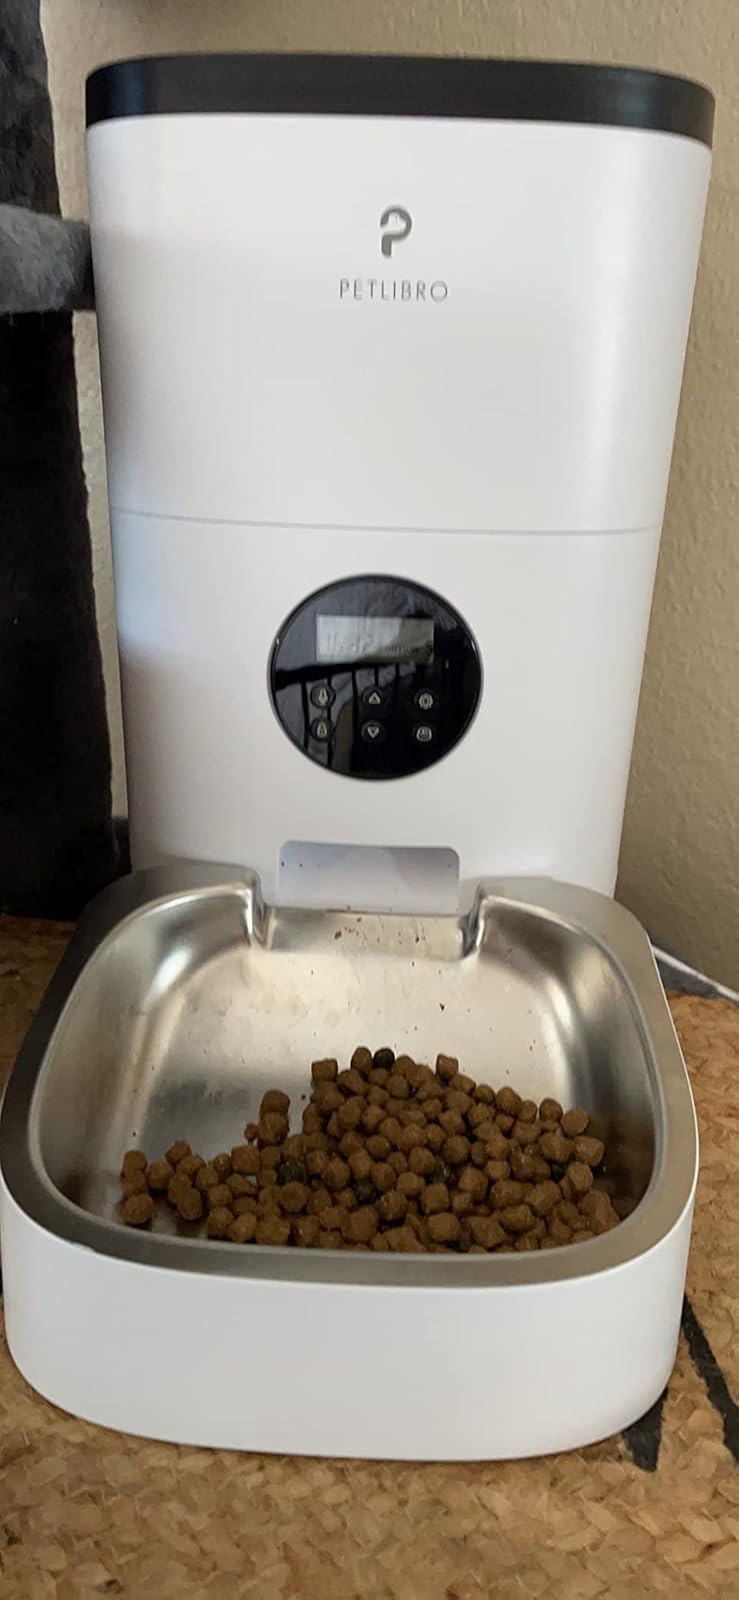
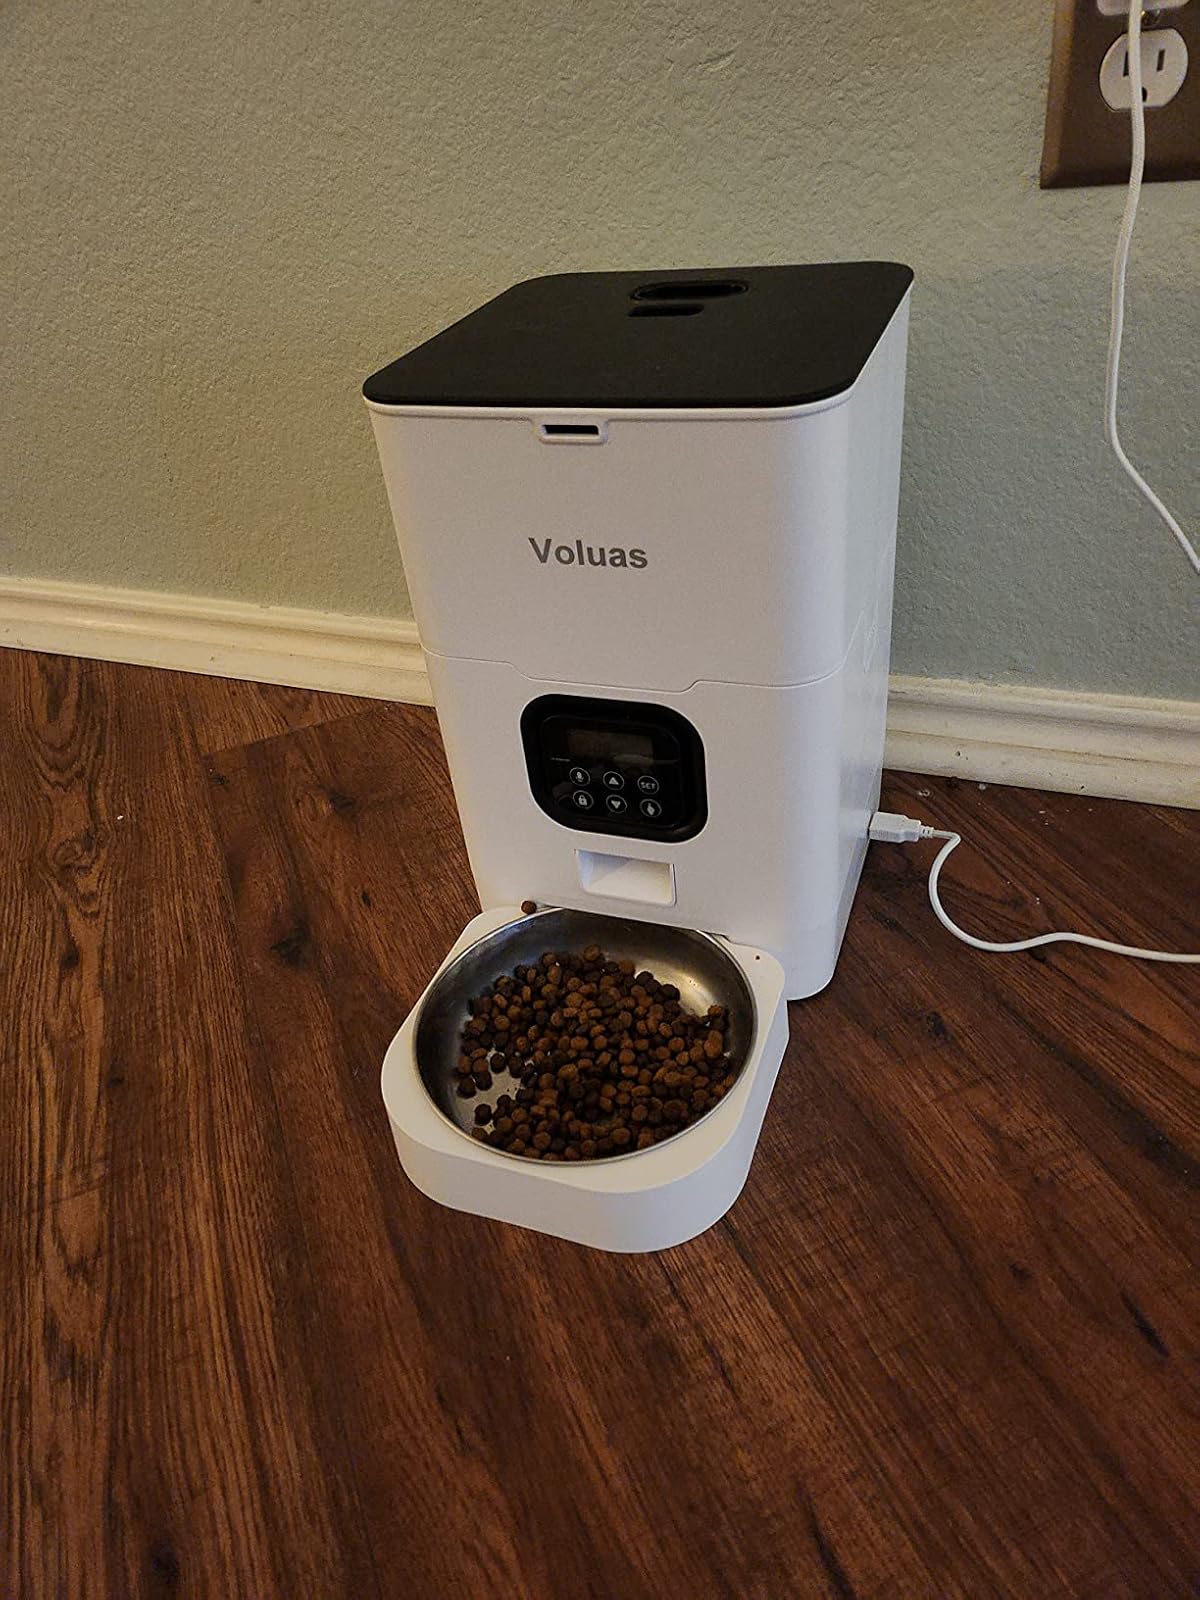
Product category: items_feeder
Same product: no